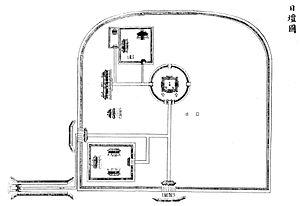
Le Temple du Soleil est un autel dans le district de Chaoyang. Il se trouve dans le parc du même nom à Jianguomen. Il fut construit en 1530.